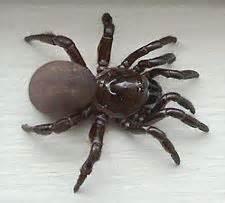
spider